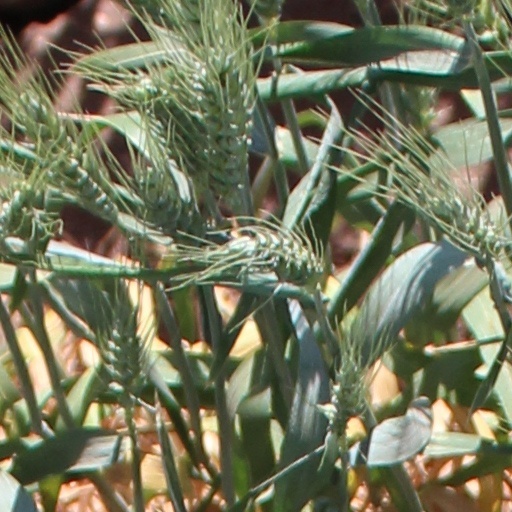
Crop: wheat